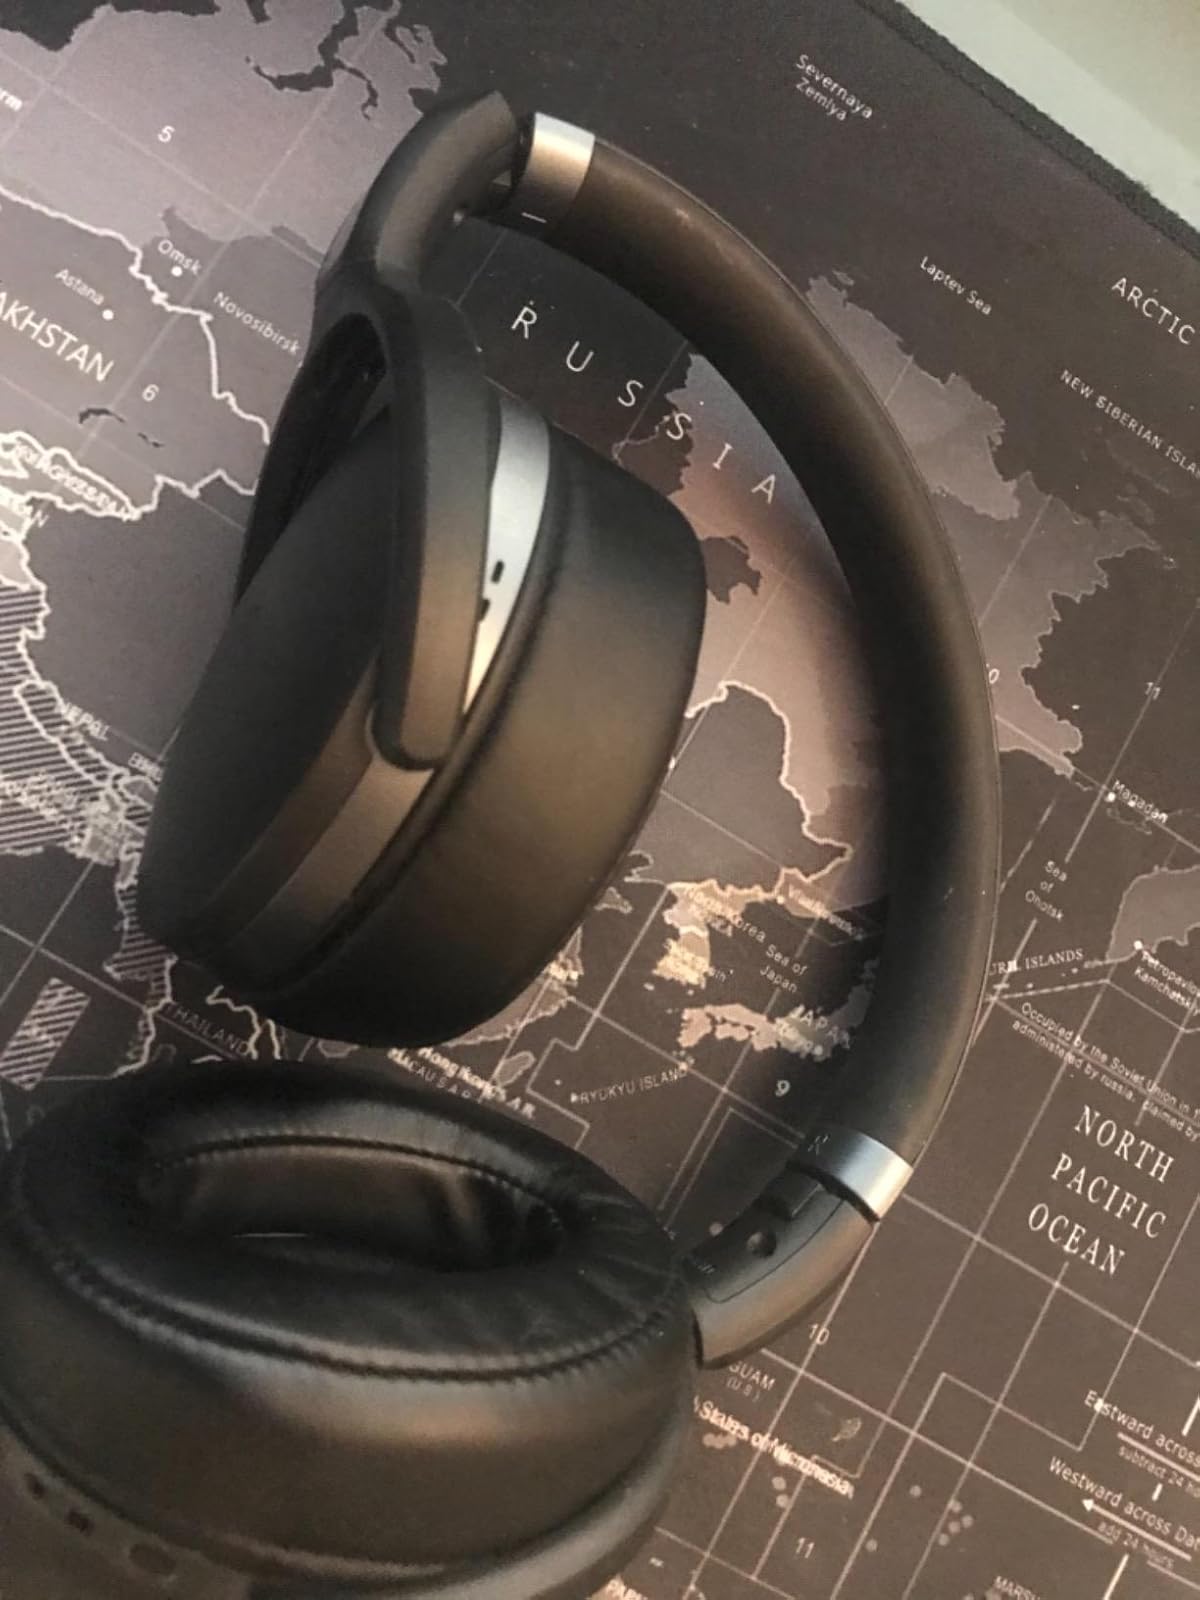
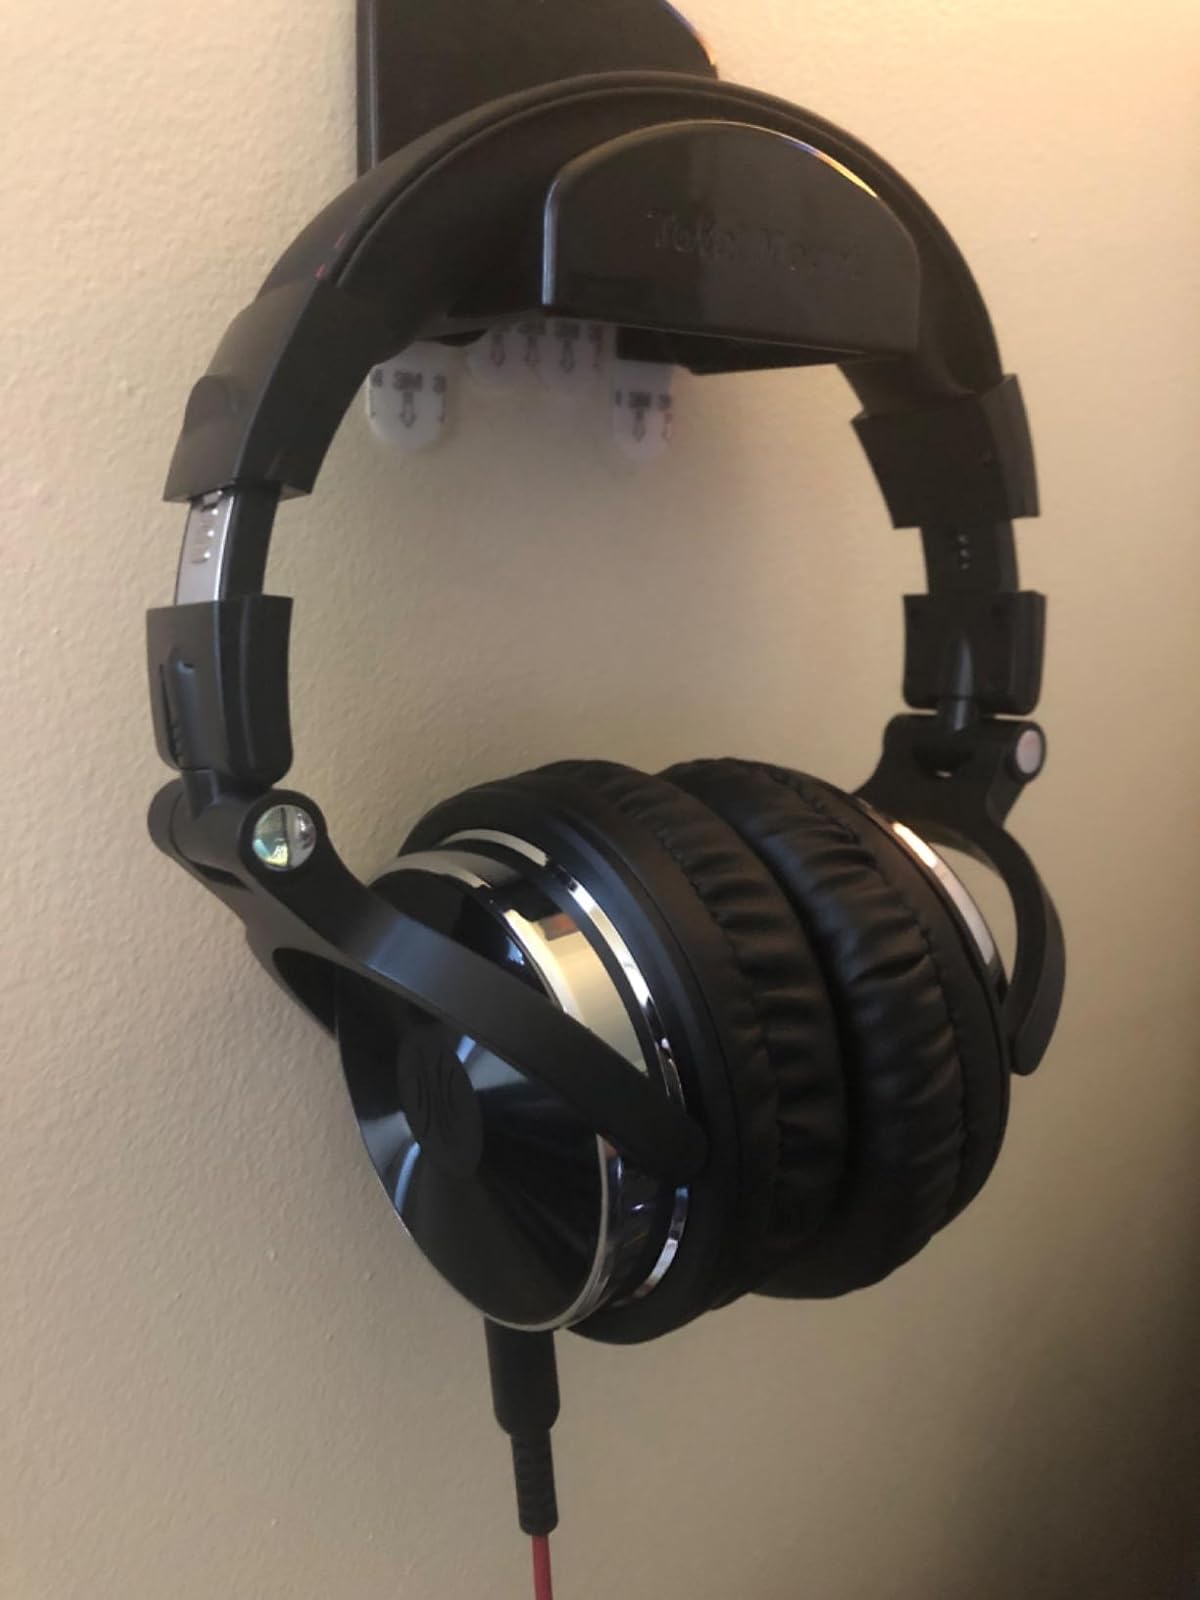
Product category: headphones
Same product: no